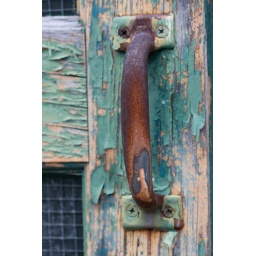
A rusty door handle at a defunct mental institution in Maryland